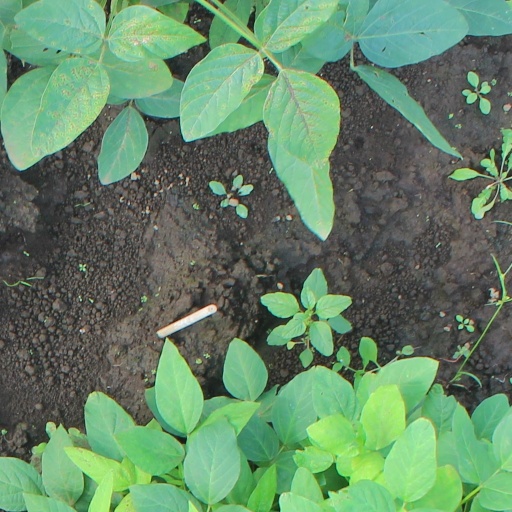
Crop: soybean